Indonesia–Taiwan relations

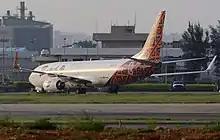
Batik Air aircraft in Taiwan

Indonesia–Taiwan relations are foreign relations between Indonesia and Taiwan. Currently, Indonesia does not officially recognize Republic of China (Taiwan) as it adopted One-China Policy; officially recognizing only the People’s Republic of China since 1950. Despite geopolitical constraints, the relations between two countries remain flourished over times, the opportunities for widening and deepening the relations have grown.